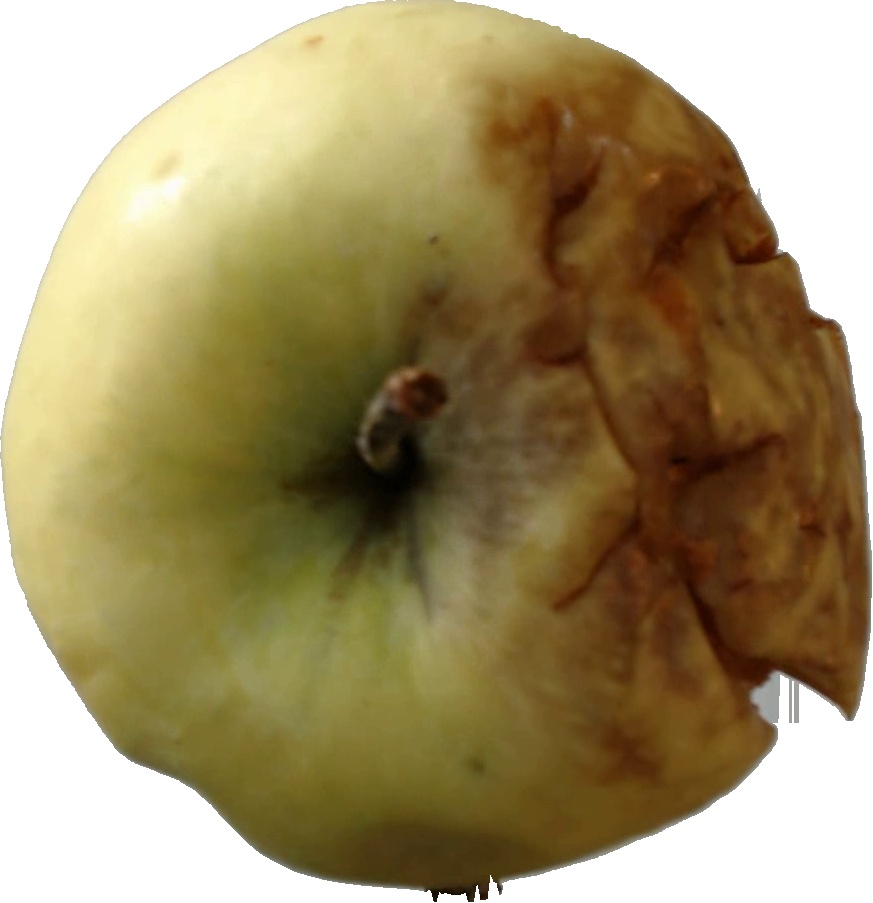
Label: apple_hit_1